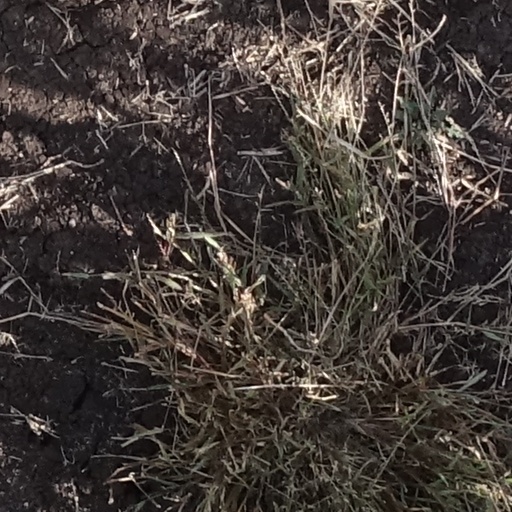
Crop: sorghum